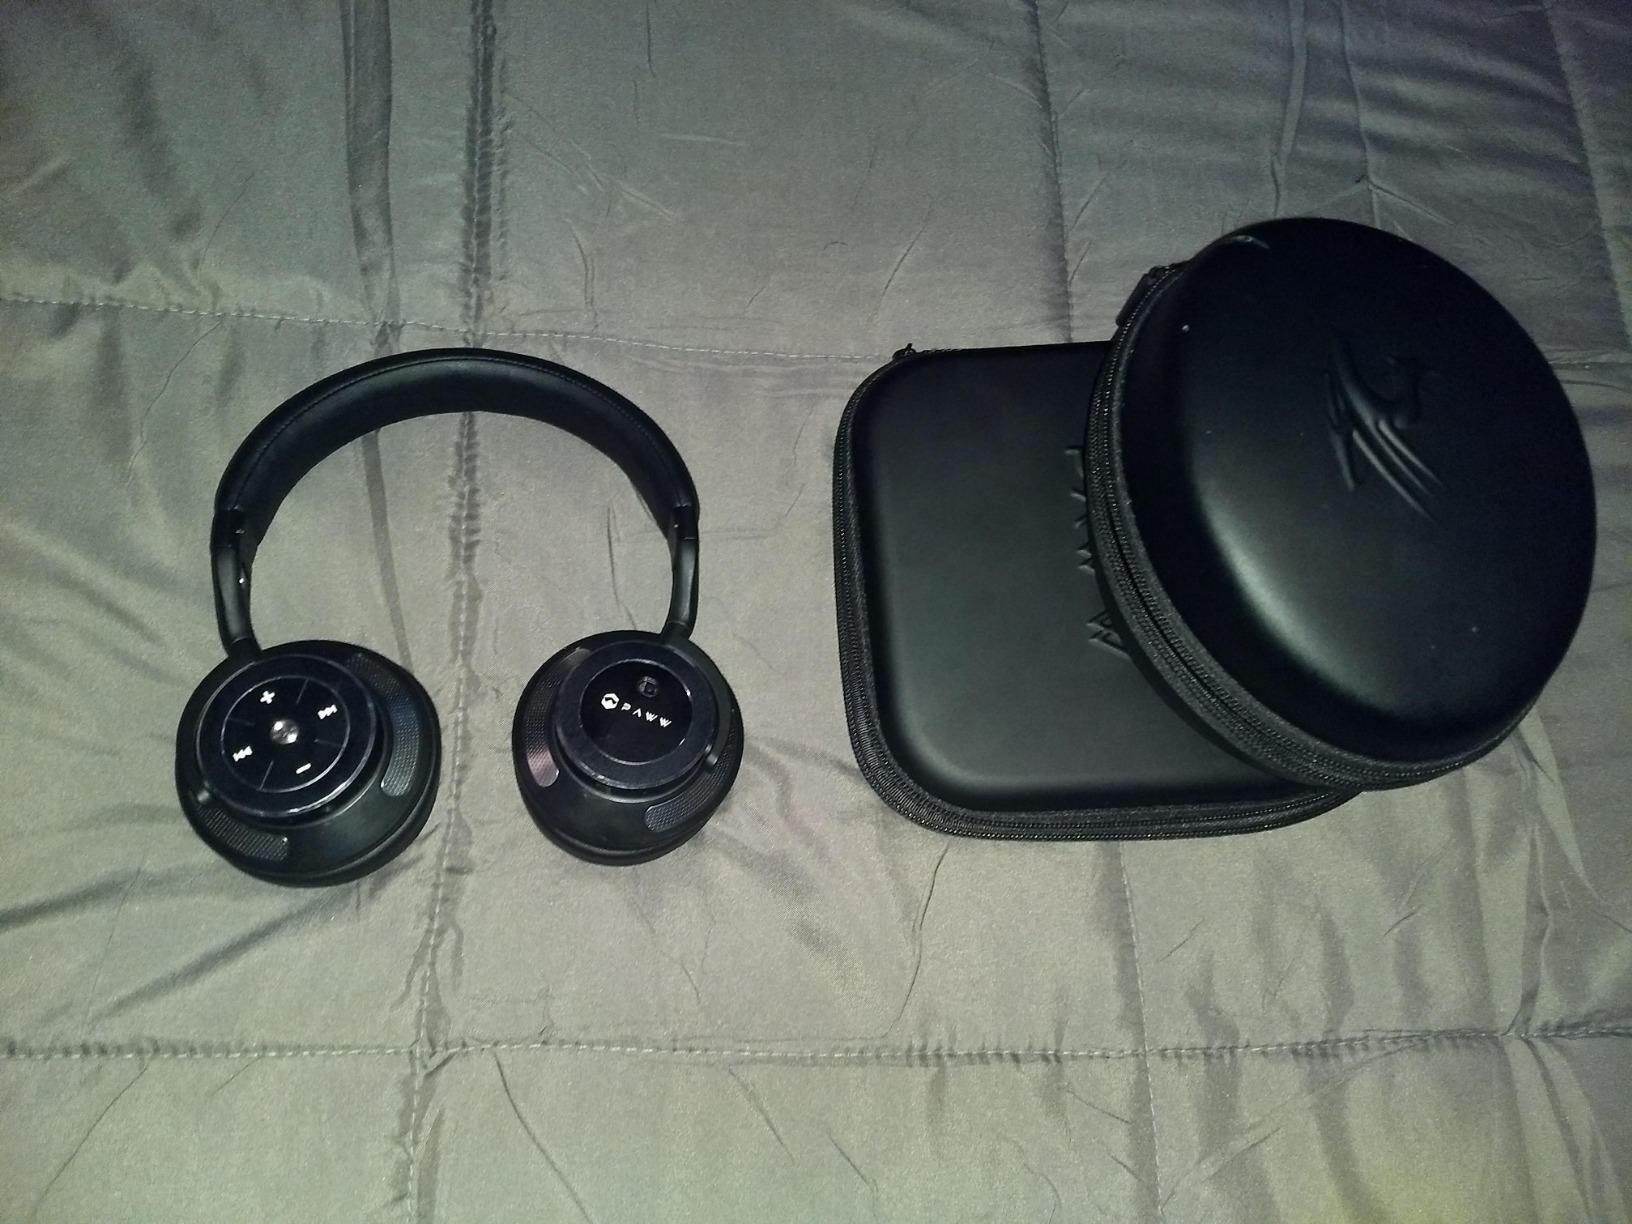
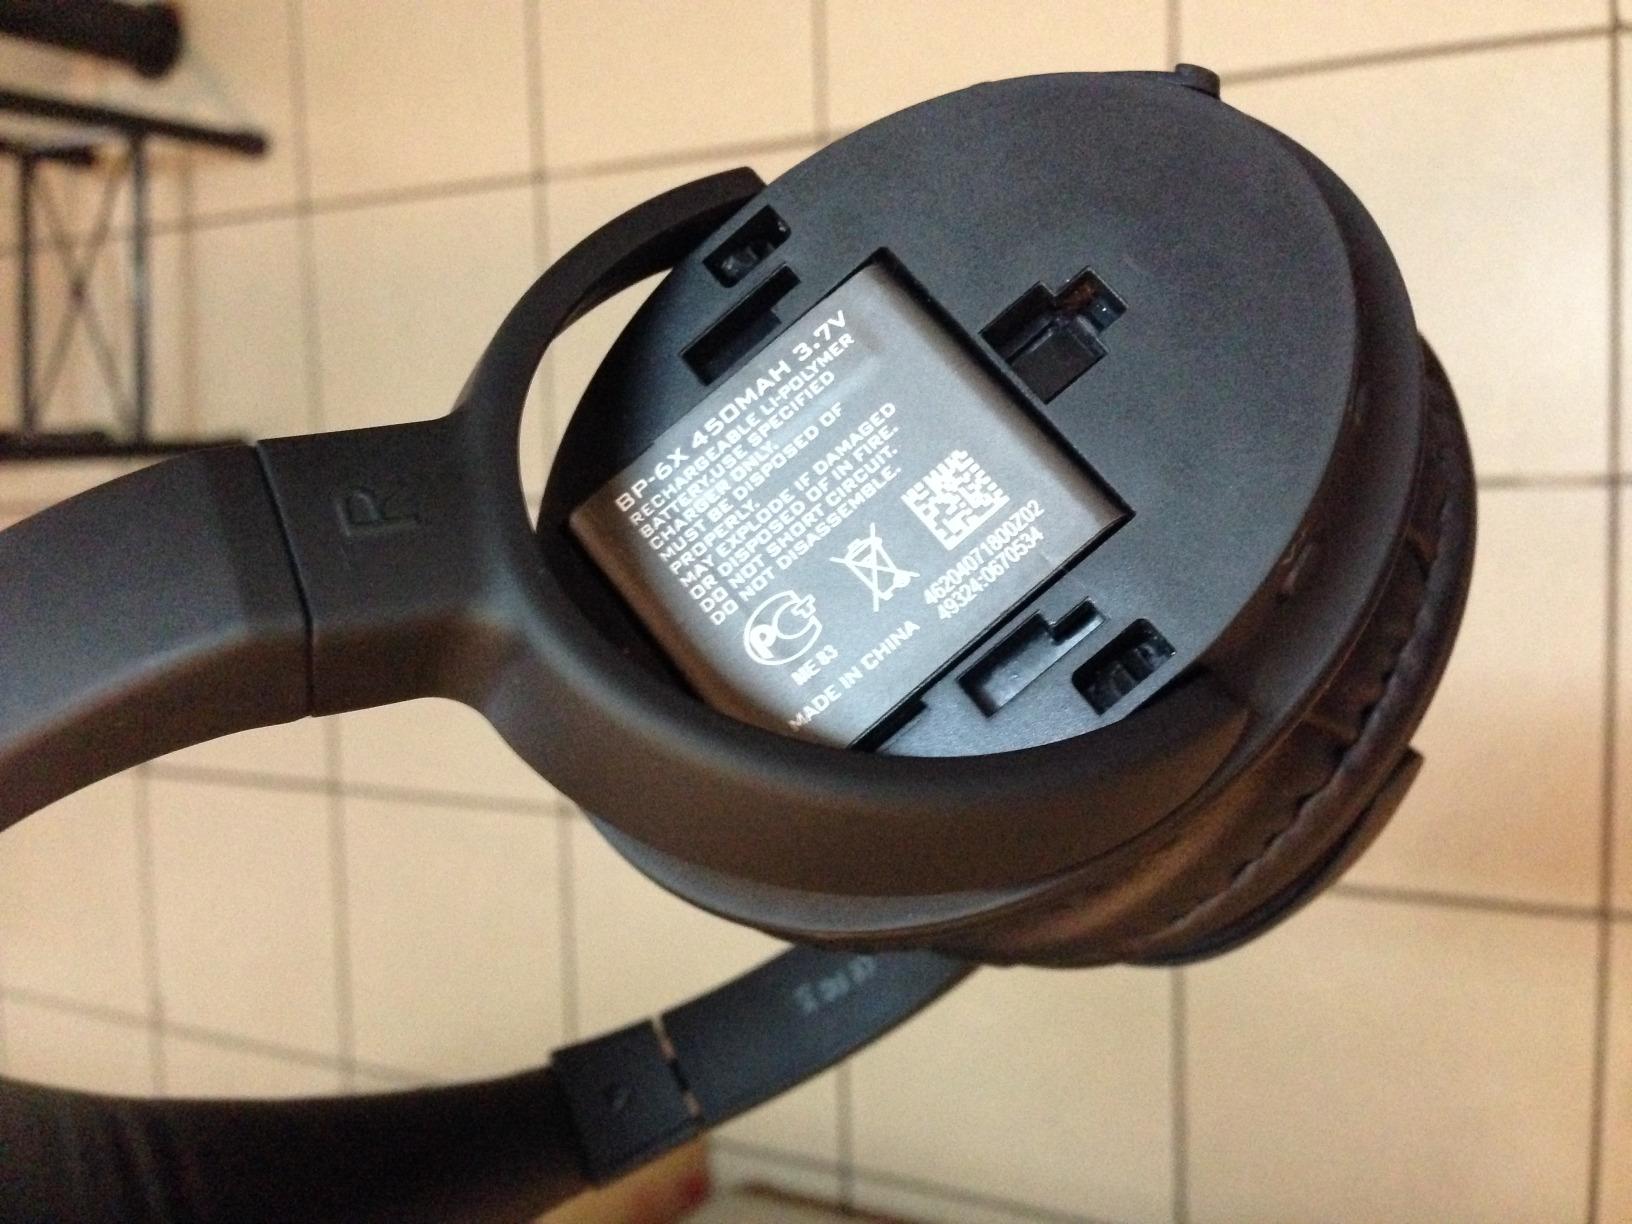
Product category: headphones
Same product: no